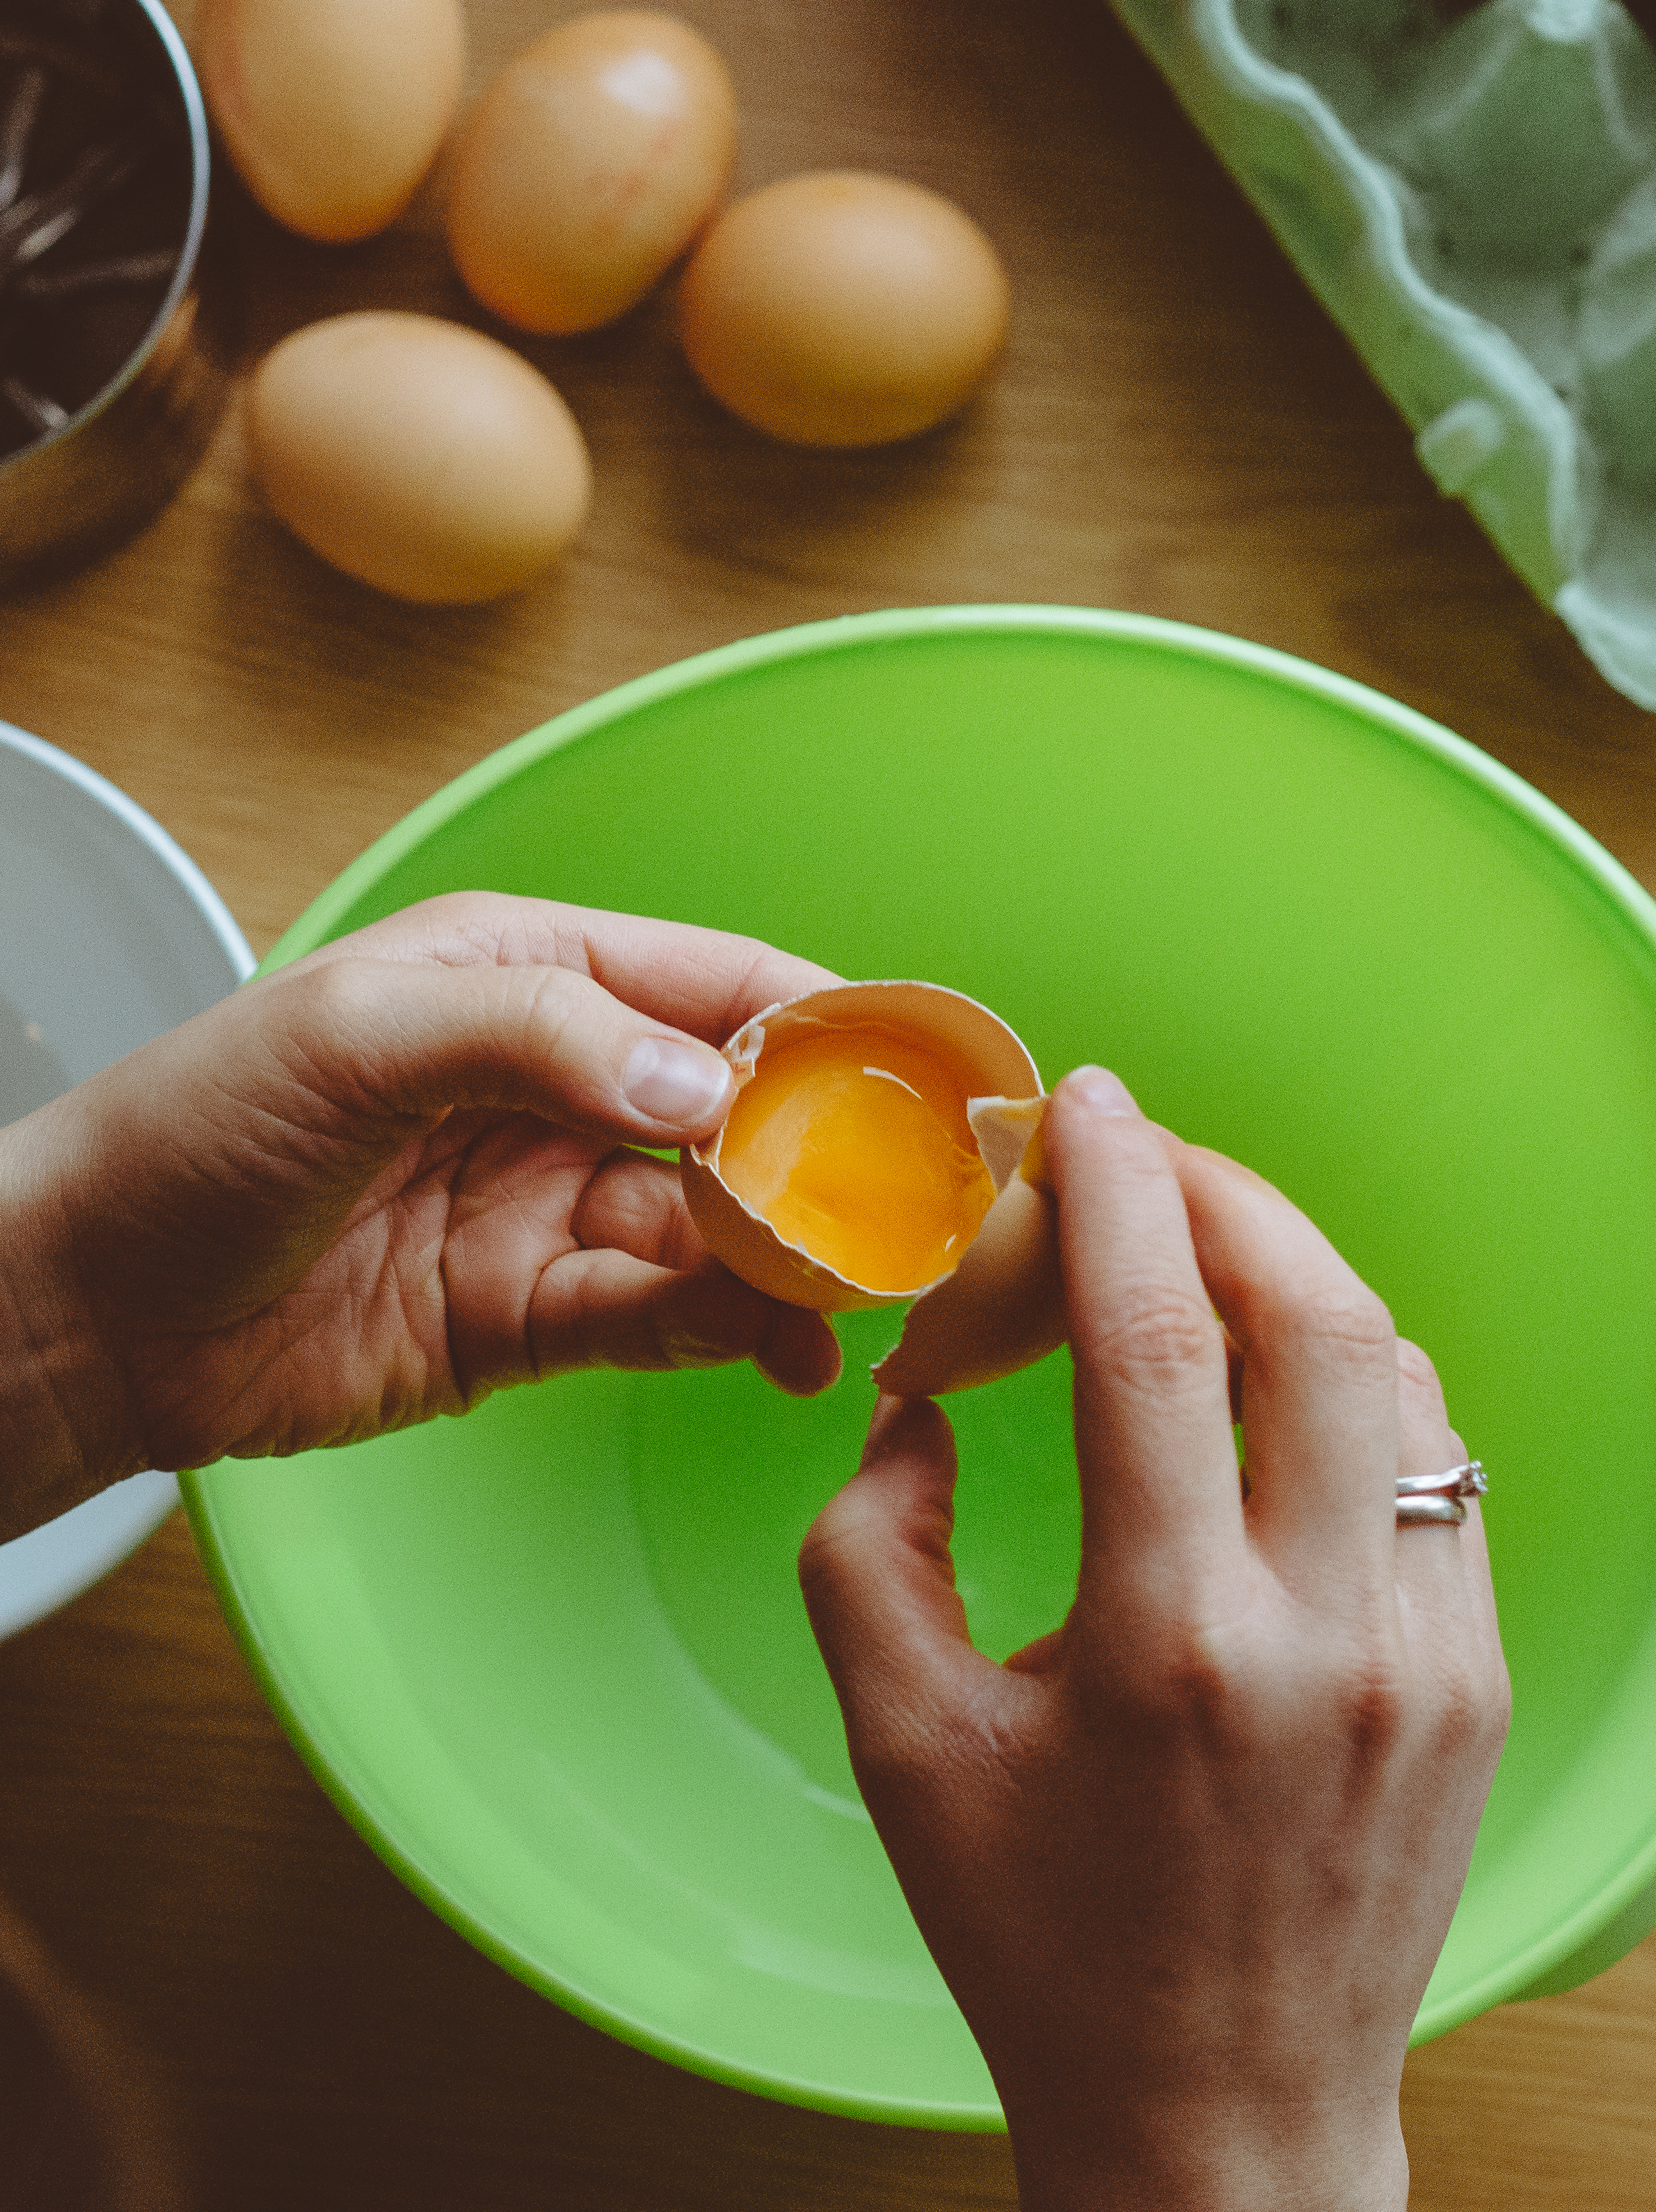
hand, plant, fruit, bowl, food, green, cooking, produce, kitchen, cake, chef, shell, cook, indoors, hands, eggs, citrus, flowering plant, land plant